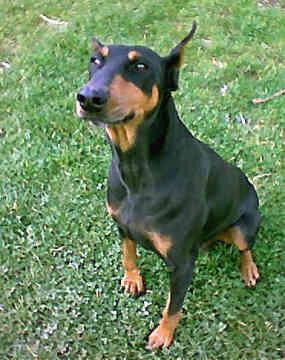
Doberman